Riotinto-Nerva mining basin

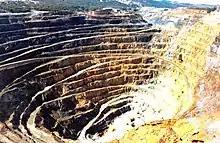
View of Corta Atalaya (1980)

In the 1980s, the persistently poor economic performance led to major labor disputes and the progressive halting of operations on the copper line. Many workers' mobilizations and two general strikes (1978 and 1986) took place during these years. Up to the 1990s, the company Río Tinto Minera (RTM) carried out the main activity in the basin, but the crisis of the industry would eventually lead to the shutdown of most of the facilities in the area.